Kay Bailey Hutchison

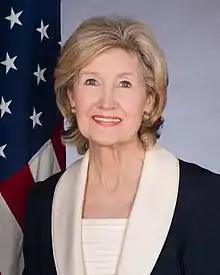
Official portrait, 2017

Kay Bailey Hutchison (born Kathryn Ann Bailey; July 22, 1943) is an American attorney, television correspondent, politician, diplomat, and was the 22nd United States Permanent Representative to NATO from 2017 until 2021. A member of the Republican Party, she was a United States Senator from Texas from 1993 to 2013.